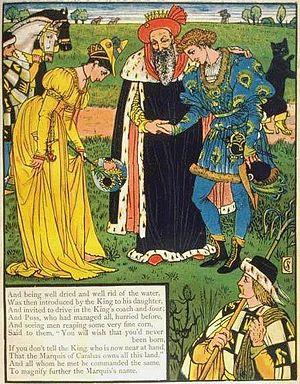
Le Maître chat ou le Chat botté est un conte franco-italien en prose racontant l'histoire d'un chat qui utilise la ruse et la tricherie pour offrir le pouvoir, la fortune et la main d'une princesse à son maître mal-né et sans-le-sou. L'auteur italien Giovanni Francesco Straparola semble avoir transcrit la plus ancienne version connue de cette histoire dans son livre Les Nuits facétieuses. La version classique de ce conte est écrite à la fin du XVIIᵉ siècle par Charles Perrault. Elle provient d'un manuscrit illustré, intitulé « Les Contes de ma mère l'Oye », et daté de 1695, soit deux ans avant la publication du recueil de huit contes de Perrault « Histoires ou contes du temps passé Avec des moralités » par Barbin en 1697. Le Chat botté connaît instantanément le succès et reste populaire de nos jours, malgré une morale ambiguë.
Le marquis de Carabas est le nom imaginaire d’un des personnages du conte Le Maître chat ou le Chat botté de Charles Perrault, paru pour la première fois en 1697 avec Les Contes de ma mère l’Oye.